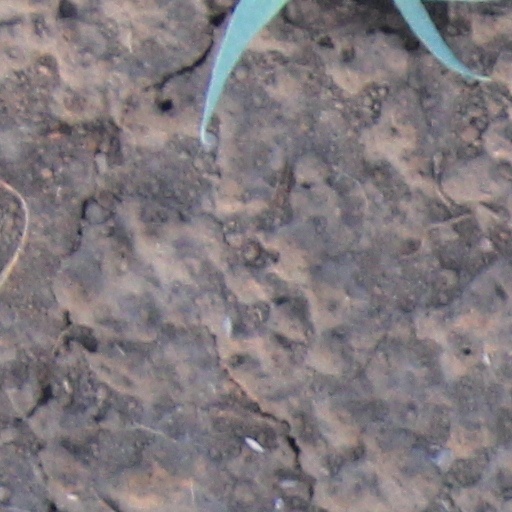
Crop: wheat